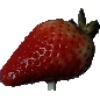
Label: Strawberry 1